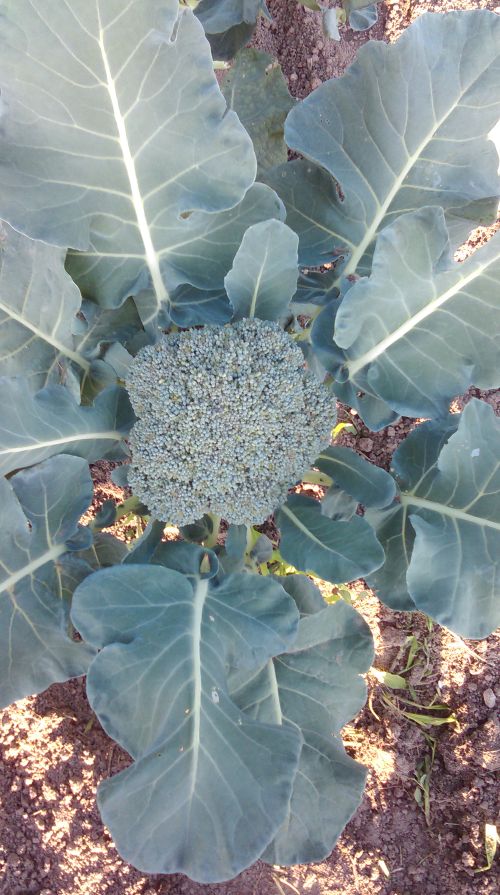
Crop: unknown
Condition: broccoli